Janusz Radziwiłł (1880–1967)

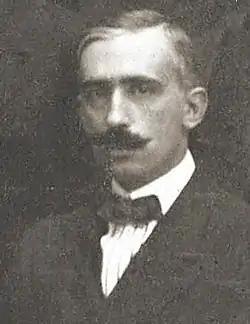

Prince Janusz Franciszek Radziwiłł (3 September 1880 – 4 October 1967) was a Polish nobleman and politician.